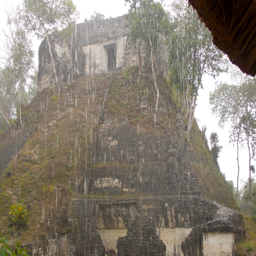
the rain brought much - needed relief to the jungle .